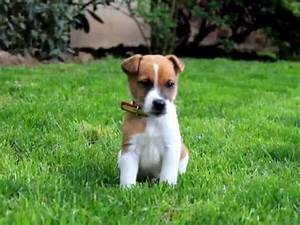
Label: cane